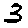
Label: 3